Phoenix Point

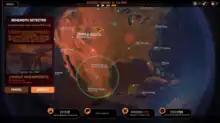
A screenshot of the Geoscape from a June 2017 prototype

The world for each "Phoenix Point" campaign populates by means of procedural generation. Just to survive, players need to locate and acquire scarce resources and make smart strategic choices in how they obtain and use the resources. Players do not have a global reach initially, so they will have to expand thoughtfully. How players acquire resources can have dynamic ramifications for their relations with non-player human factions. Players can engage in open hostilities with other havens by either raiding them for resources or conquering their bases.